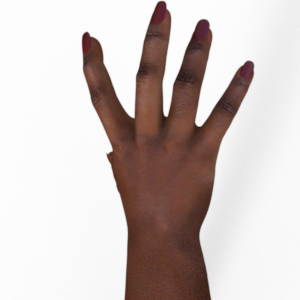
Label: paper